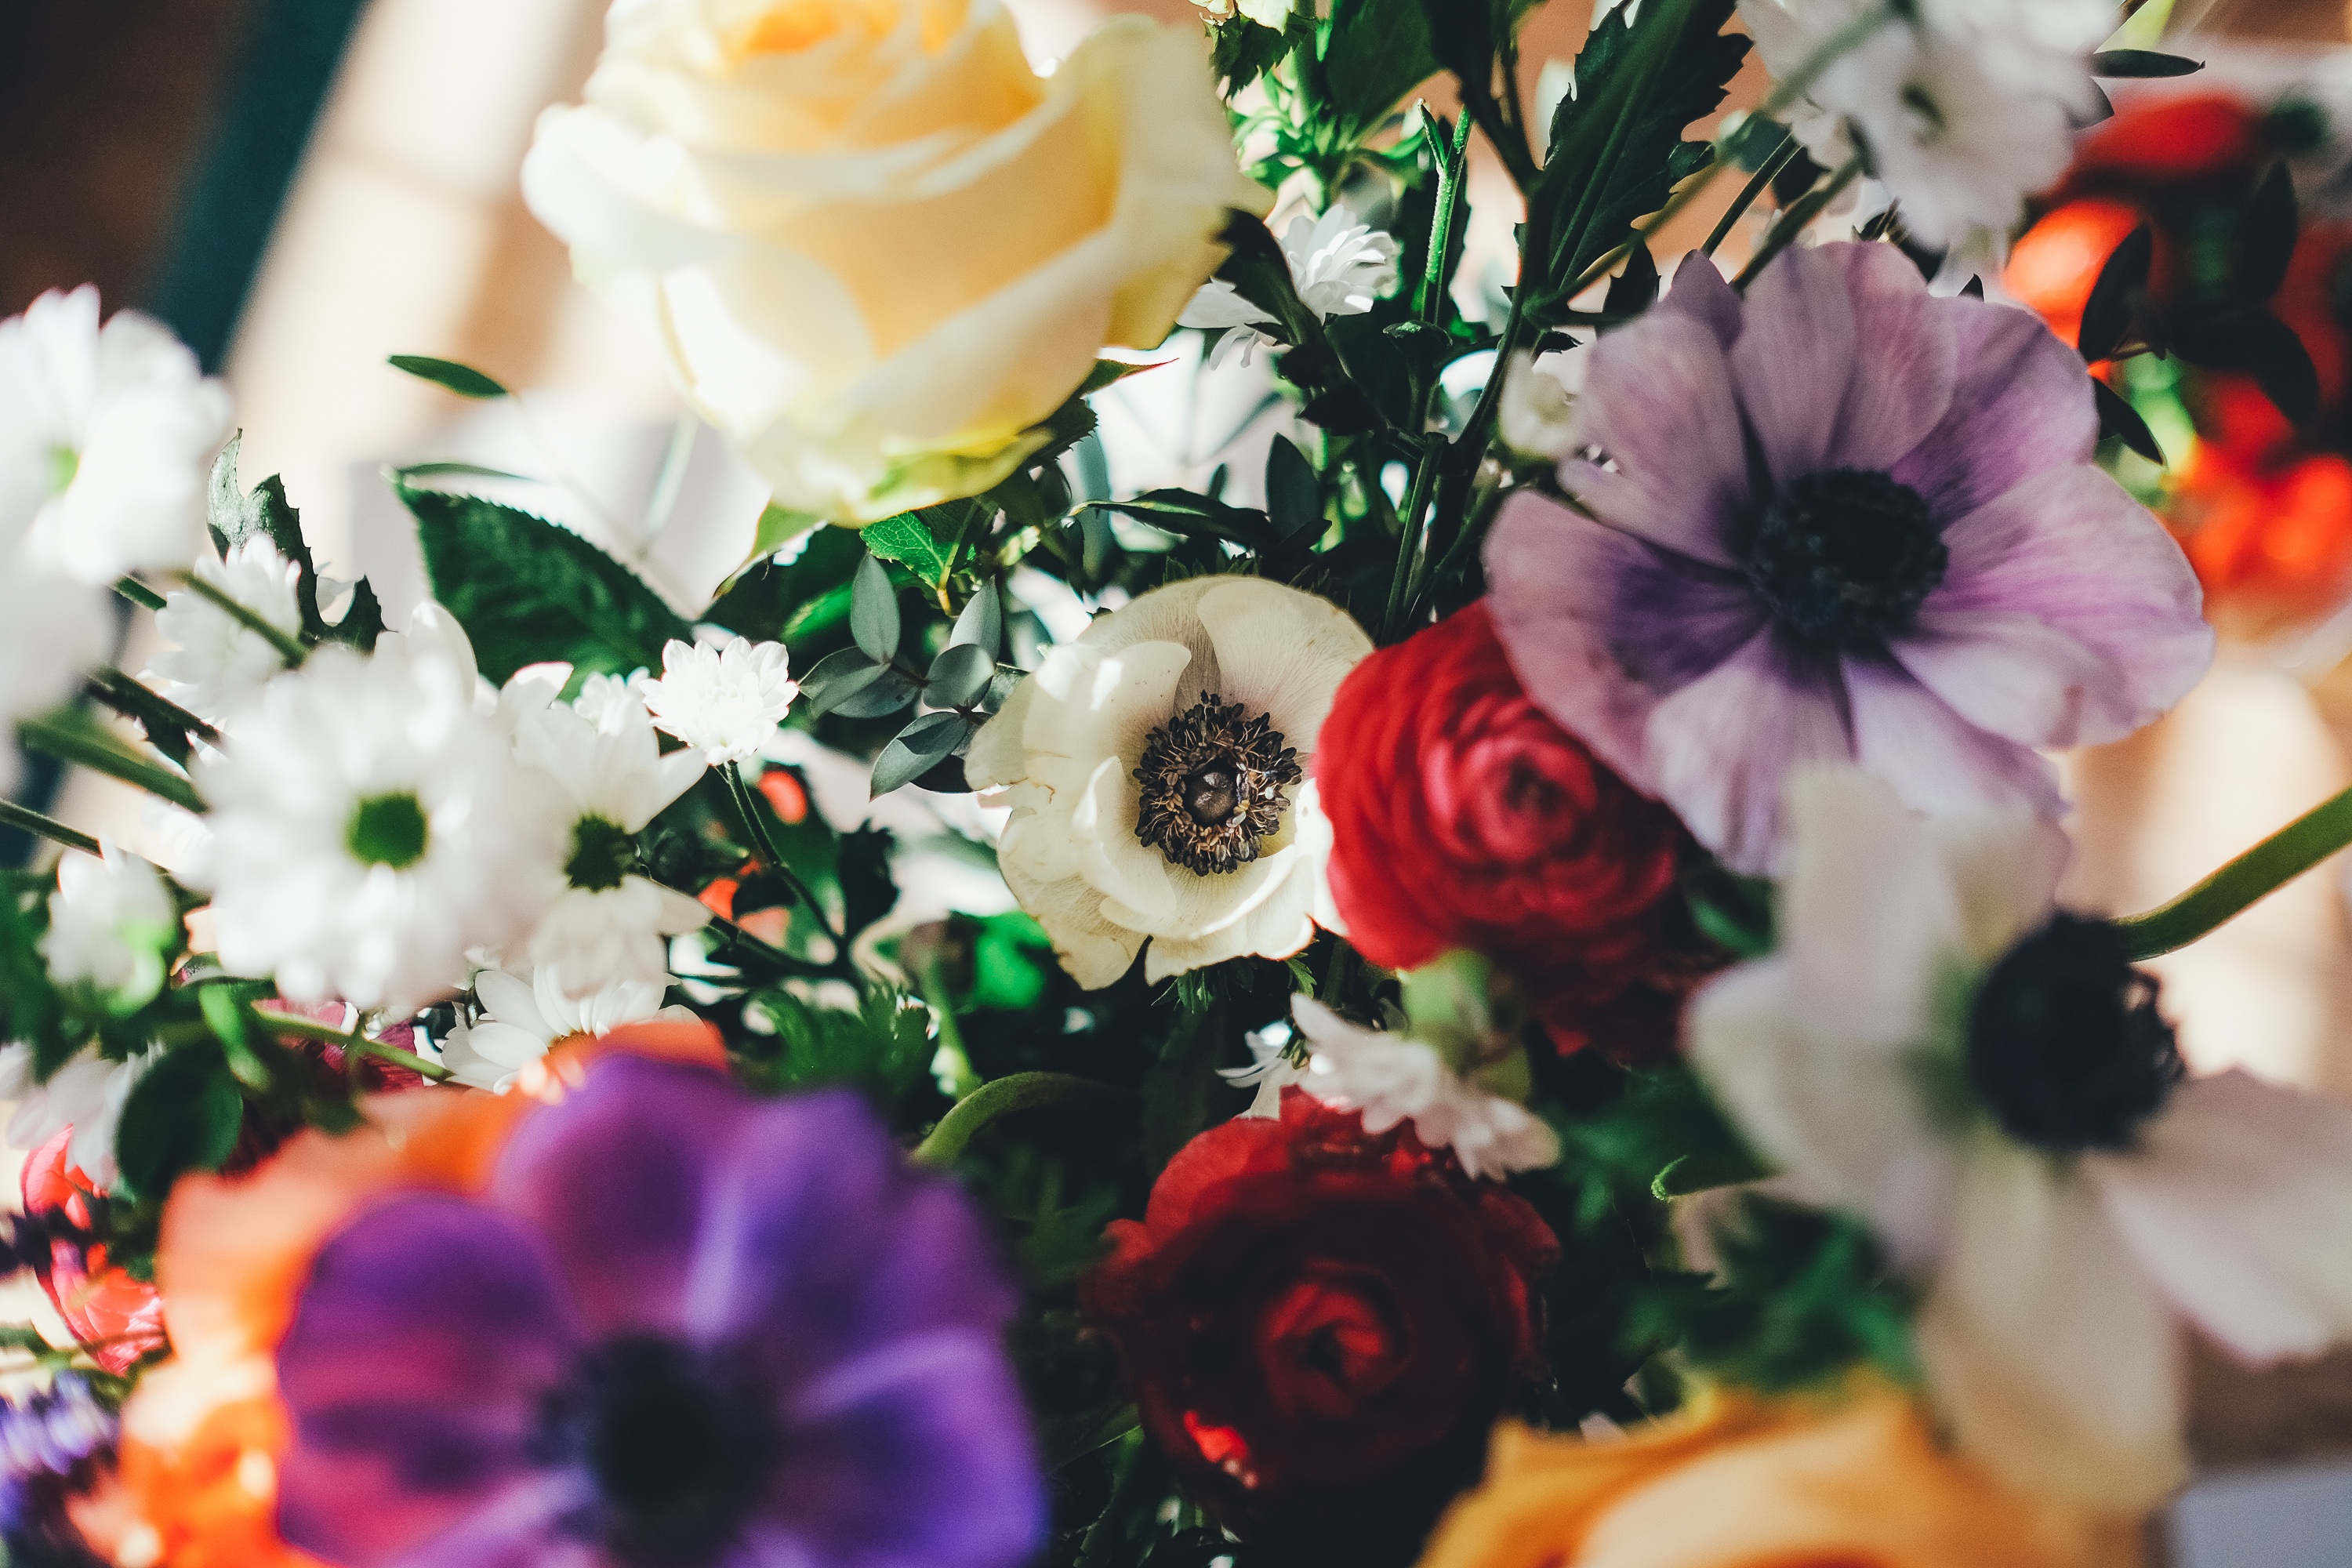
blossom, plant, flower, petal, color, flora, floristry, macro photography, flowering plant, flower bouquet, floral design, land plant, flower arranging